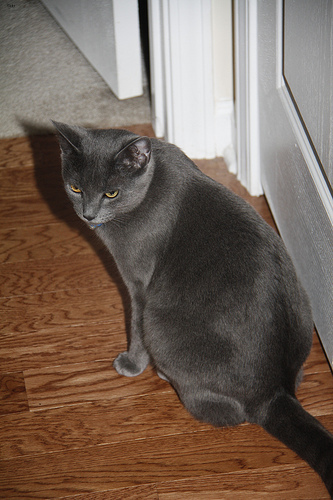
Animal: cat
Breed: Russian Blue